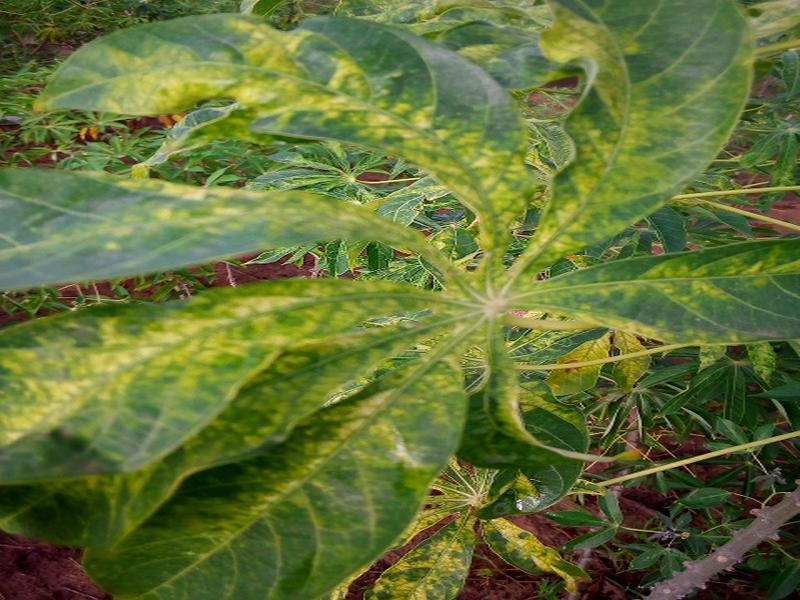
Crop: cassava
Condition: mosaic_disease